Bookmobile

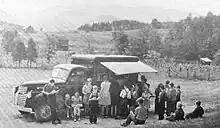
A "book mobile" serving children in Blount County, Tennessee, United States, in 1943

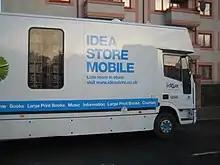
Mobile Idea Store, London, 2008

The Women's Club movement in 1904, had the standard to be held accountable for the influx of bookmobiles in thirty out of fifty states. Because of the Texas Federation of Women's Clubs (TFWC), a new legislation to develop public libraries in Texas became possible after much advocating from TFWC for bookmobiles. This new legislation brought in library improvements and expansions that included establishing a system of traveling libraries in Texas. Women's Clubs wanted state governments to step in and create commissions for these traveling libraries. They hoped the commissions would boost the managers of the bookmobile's "Library Sprit". Unfortunately, the Texas Library Association (TLA) could not provide the type of service that is already provided to state libraries to bookmobiles.